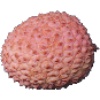
Label: lychee